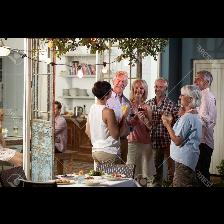
Label: Human